Stadtwerke Köln

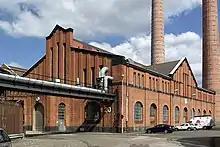

The origins of the company GEW Köln AG ("Gas-, Elektrizitäts- und Wasserwerke Köln AG") date to the 19th century. In 2002 the assets of the business were transferred to "GEW RheinEnergie AG" and GEW Köln became the holding company, also incorporated into the firm was RGW ("Rechtsrheinische Gas- und Wasserversorgung AG"). In 2004/5 the operating company was renamed RheinEnergie AG.